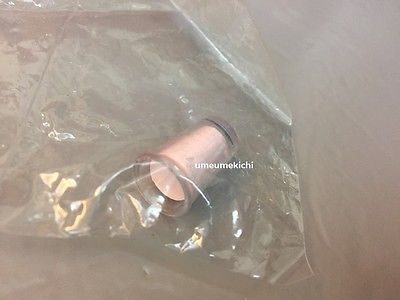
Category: toaster